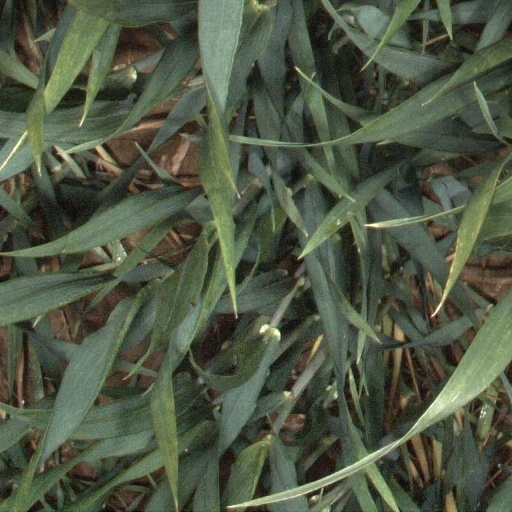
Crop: wheat